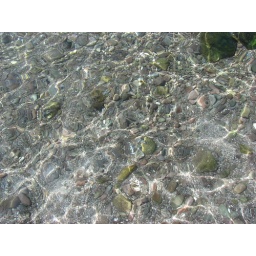
Rocks under clear water at the shore.